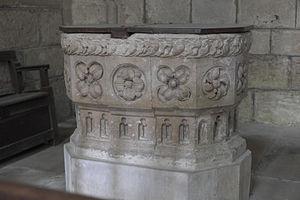
Vétheuil (Val-d’Oise, Île-de-France, France), église Notre-Dame, fonts baptismaux de la première moitié du 13e siècle, classés M.H..
L'église Notre-Dame est une église catholique paroissiale située à Vetheuil, dans le Val-d'Oise. Par son ampleur, son plan à double collatéraux et son mobilier particulièrement riche et varié, elle se démarque des églises villageoises du Vexin français, car Vétheuil est au Moyen Âge un bourg d'une certaine importance. Par son architecture, et notamment son abside de style gothique primitif et ses deux portails de la Renaissance, l'église Notre-Dame occupe une place particulière parmi l'architecture religieuse de la religion. Sa valeur patrimoniale est reconnue assez tôt, et elle est classée monument historique par liste de 1840. Les origines de la paroisse et de l'église ne sont pas connues, mais on connaît une première mention de la fin du XIᵉ siècle, et des vestiges d'un clocher roman de la première moitié du XIIᵉ siècle subsistent encore à l'intérieur du clocher actuel. Vers la fin du XIIᵉ siècle, la construction d'un nouveau chœur est lancée, et celui-ci est terminé au tout début du XIIIᵉ siècle. Le clocher est rebâti dans le style gothique au cours de ce même siècle. Il est impossible de se prononcer sur la nef de cette époque.